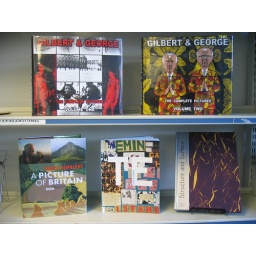
Move your mouse over each book cover and click on the link to search the library catalogue.